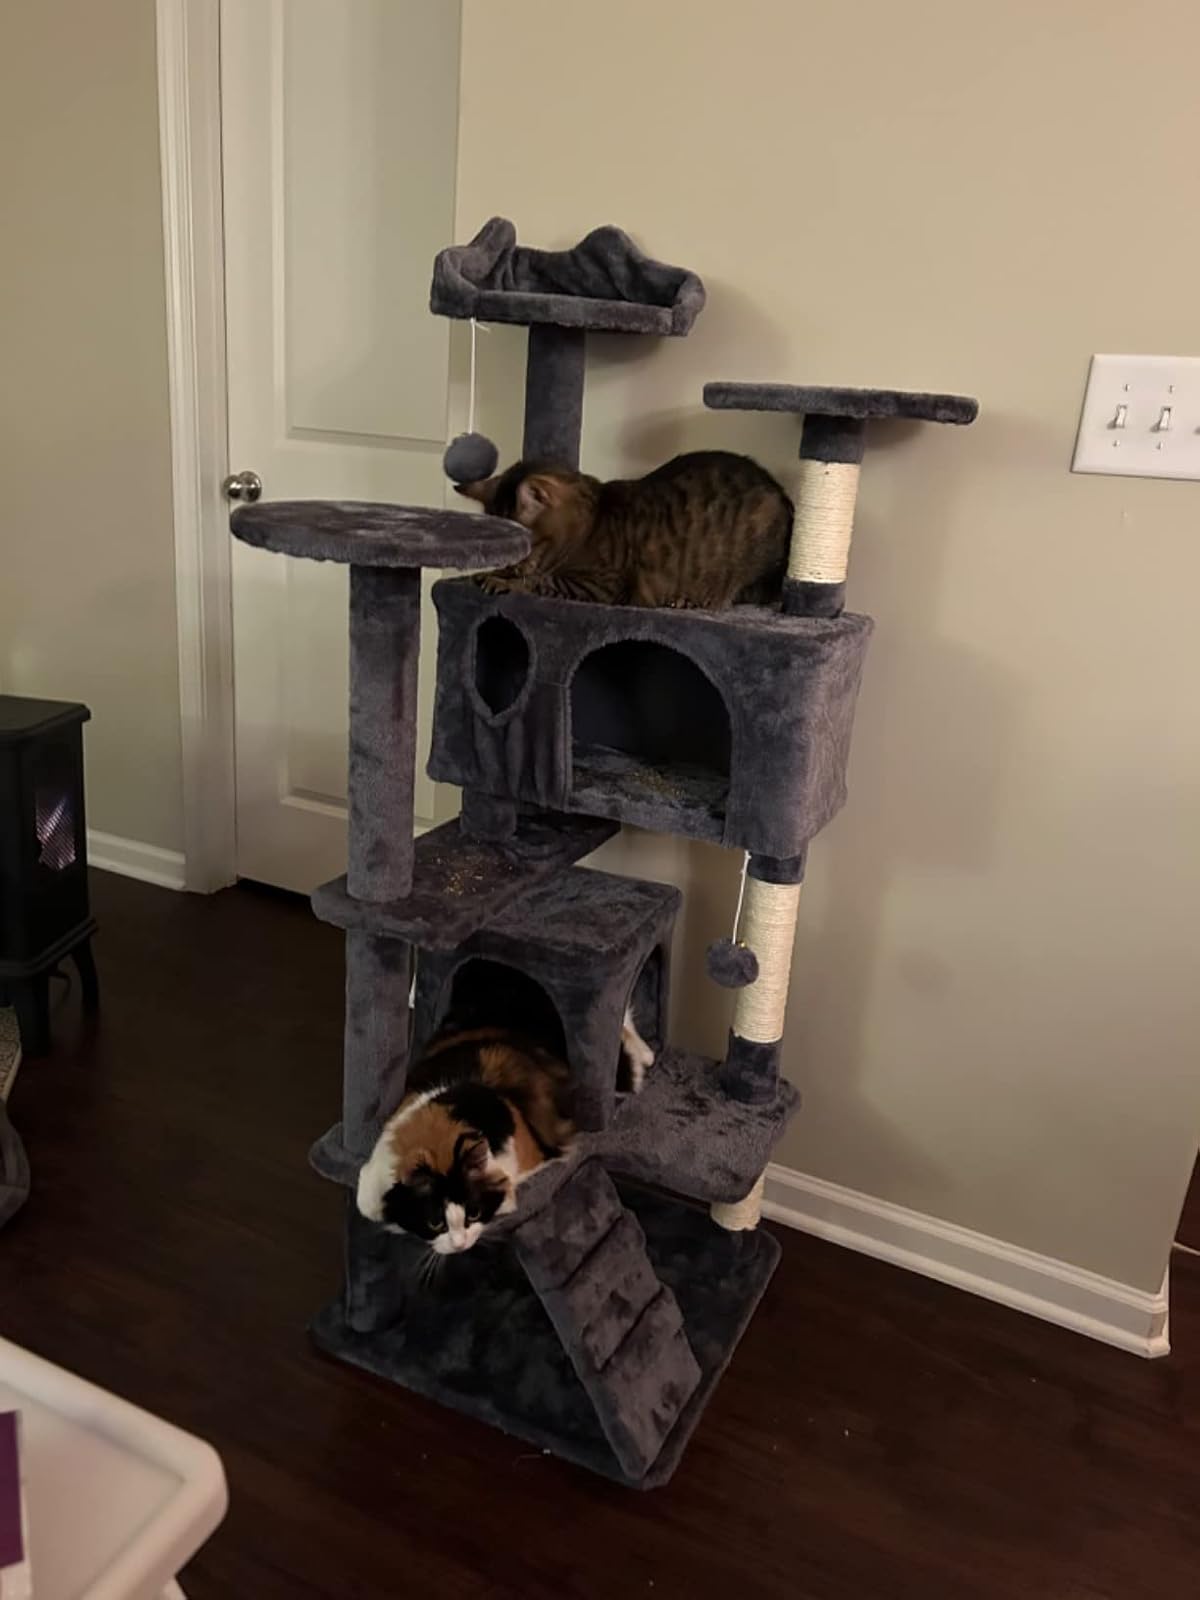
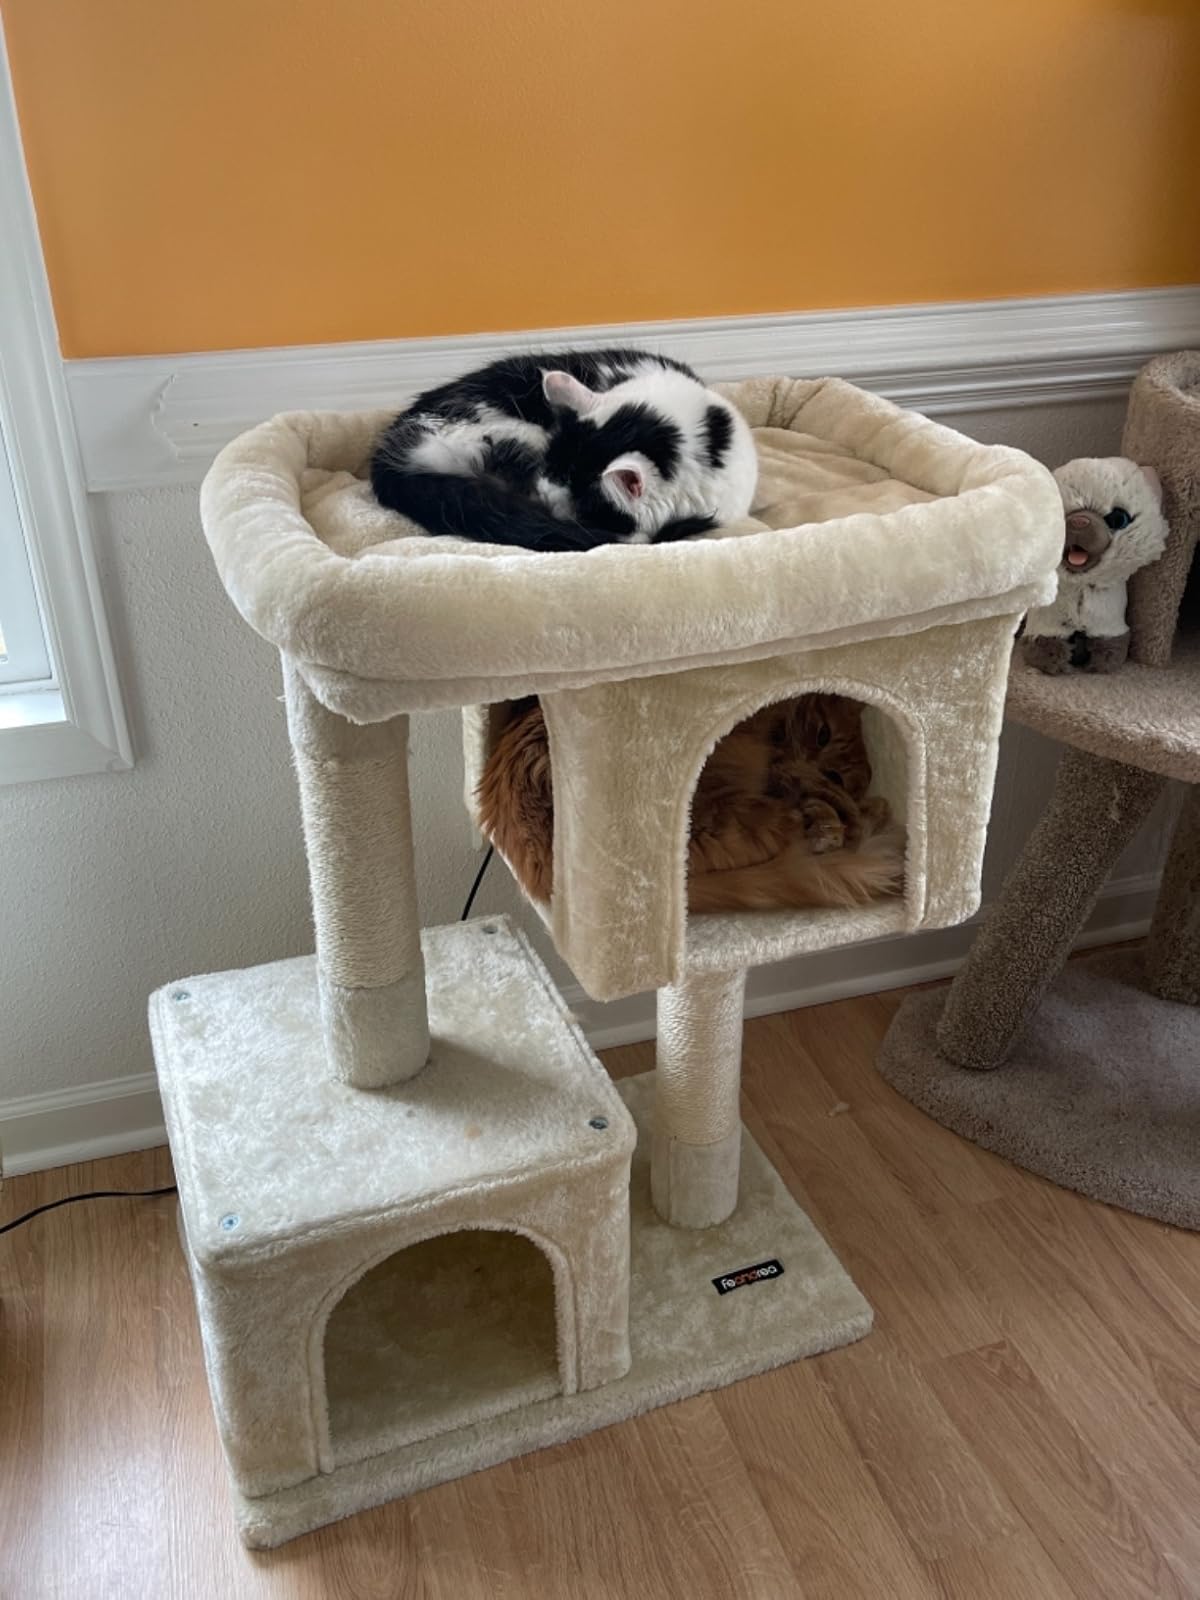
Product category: items_cat tree
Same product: no